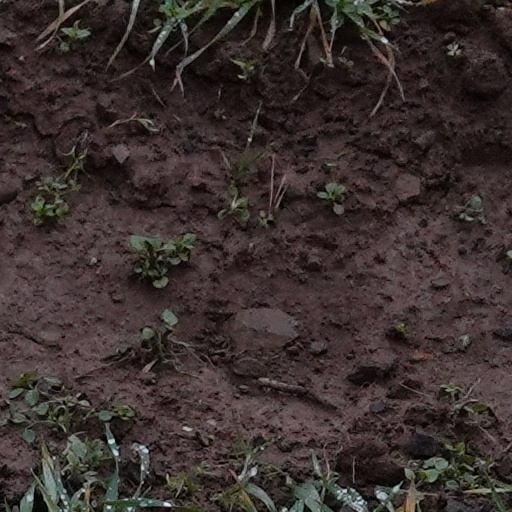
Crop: wheat